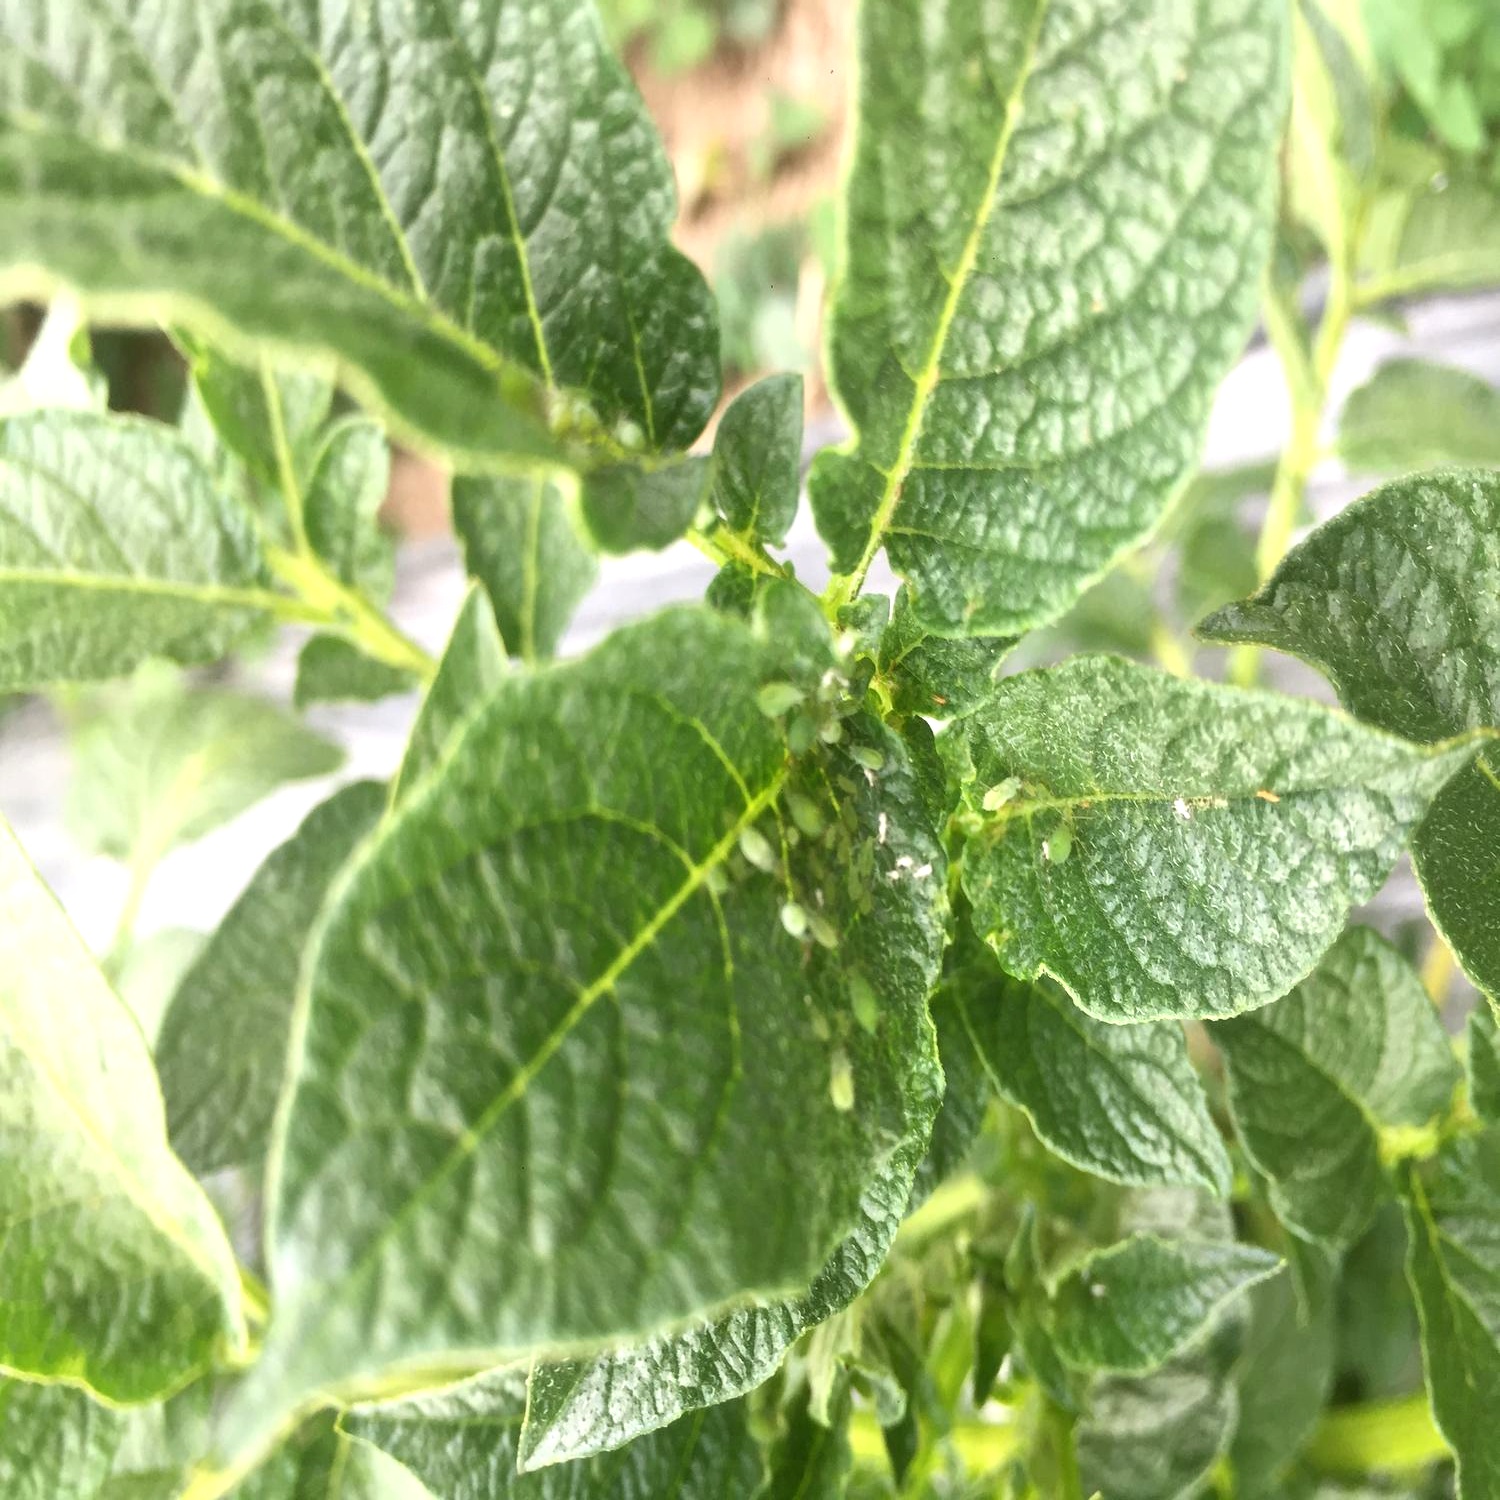
Etiqueta: Virus